Aleksandr Putsko

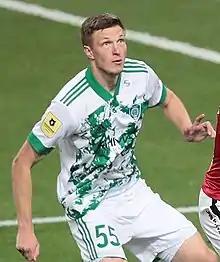
Putsko with Akhmat Grozny in 2020

Aleksandr Aleksandrovich Putsko (born 24 February 1993) is a Russian professional football player who plays as a centre-back for Arsenal Tula.